Ivar Hörhammer

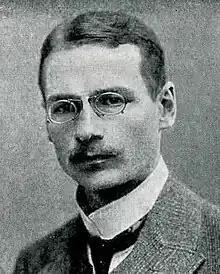
Ivar Hörhammer in 1909

Ivar Gabriel Hörhammer (11 February 1884 – 3 February 1953) was a Finnish art dealer, journalist and politician. He was a member of the Parliament of Finland 1909–1911 for the Social Democratic Party. After his political career Hörhammer was one of the leading art gallerists in Finland.